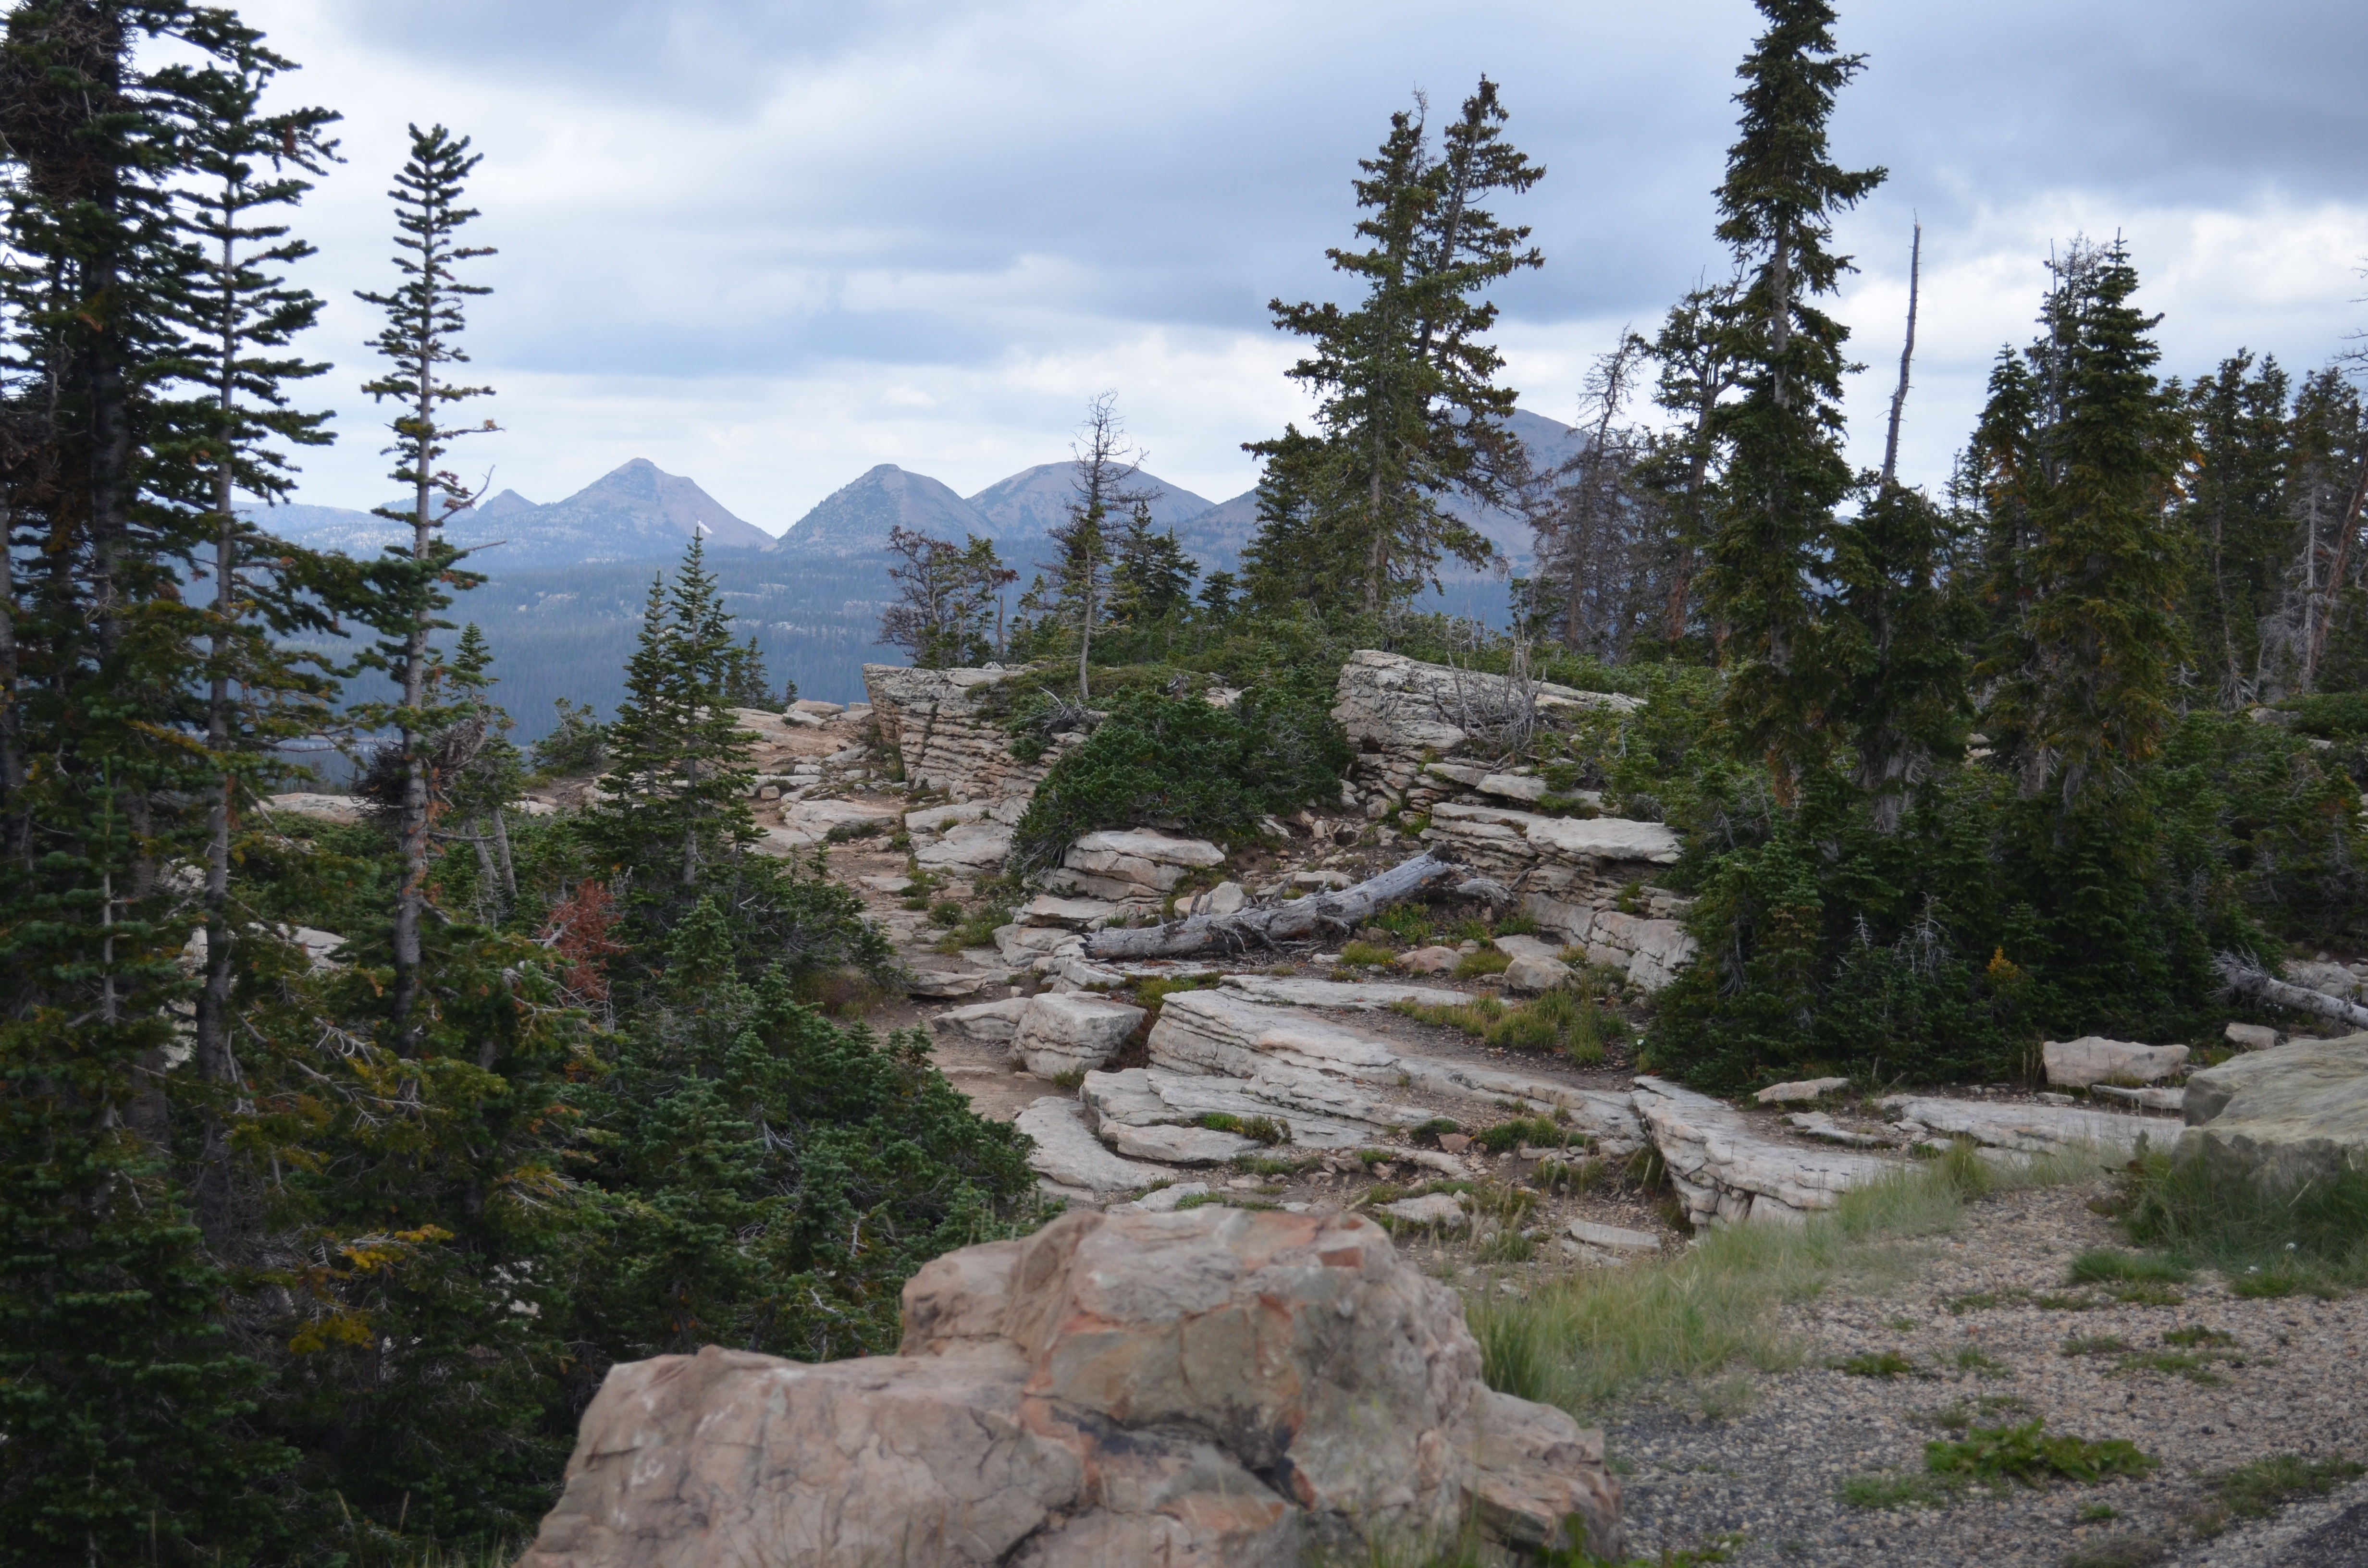
tree, rock, wilderness, walking, mountain, hiking, trail, lake, adventure, valley, mountain range, park, overlook, national park, ridge, united states, geology, ravine, plateau, wyoming, ecosystem, landform, uinta, mountain pass, biome, mountainous landforms, temperate coniferous forest, geological phenomenon